Yuva Rathna

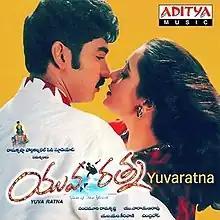
Official poster

Yuva Rathna is a 2002 Indian Telugu-language romantic drama film directed by Uppalapati Narayana Rao and starring Taraka Ratna and Jividha.